Nevada (musician)

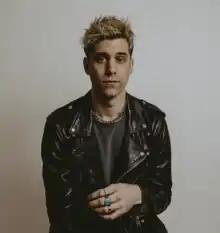
Nevada in 2020

Jonathan Dean White (born November 26, 1990), known professionally as Nevada, is an American musician, DJ, producer, singer, songwriter, remixer, and record label owner. He is best known for his remix of Mark Morrison's "Return of the Mack", titled "The Mack", which achieved double platinum certification, and his solo work as a vocalist and producer, as well as for being a member of EDM duo Capital Kings.